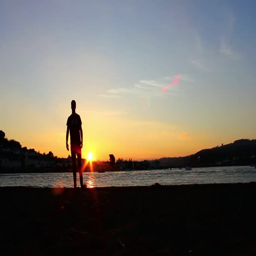
silhouette of man walking along beach , sunset over the sea